Laurent Fignon

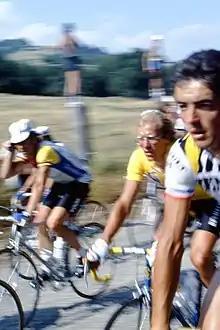
Laurent Fignon (center, with yellow jersey) during the Tour de France of 1984

In 1984, Hinault moved to the new La Vie Claire team, established by the French entrepreneur Bernard Tapie and directed by Swiss coach Paul Koechli. Fignon stayed with the Renault team, and became team leader.